Rémi Biancardini

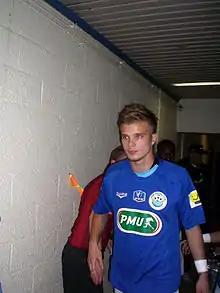
Rémi Biancardini in 2011

Rémi Biancardini (born 12 August 1992) is a French professional footballer who currently plays as a striker for Olympique Club Eybens.